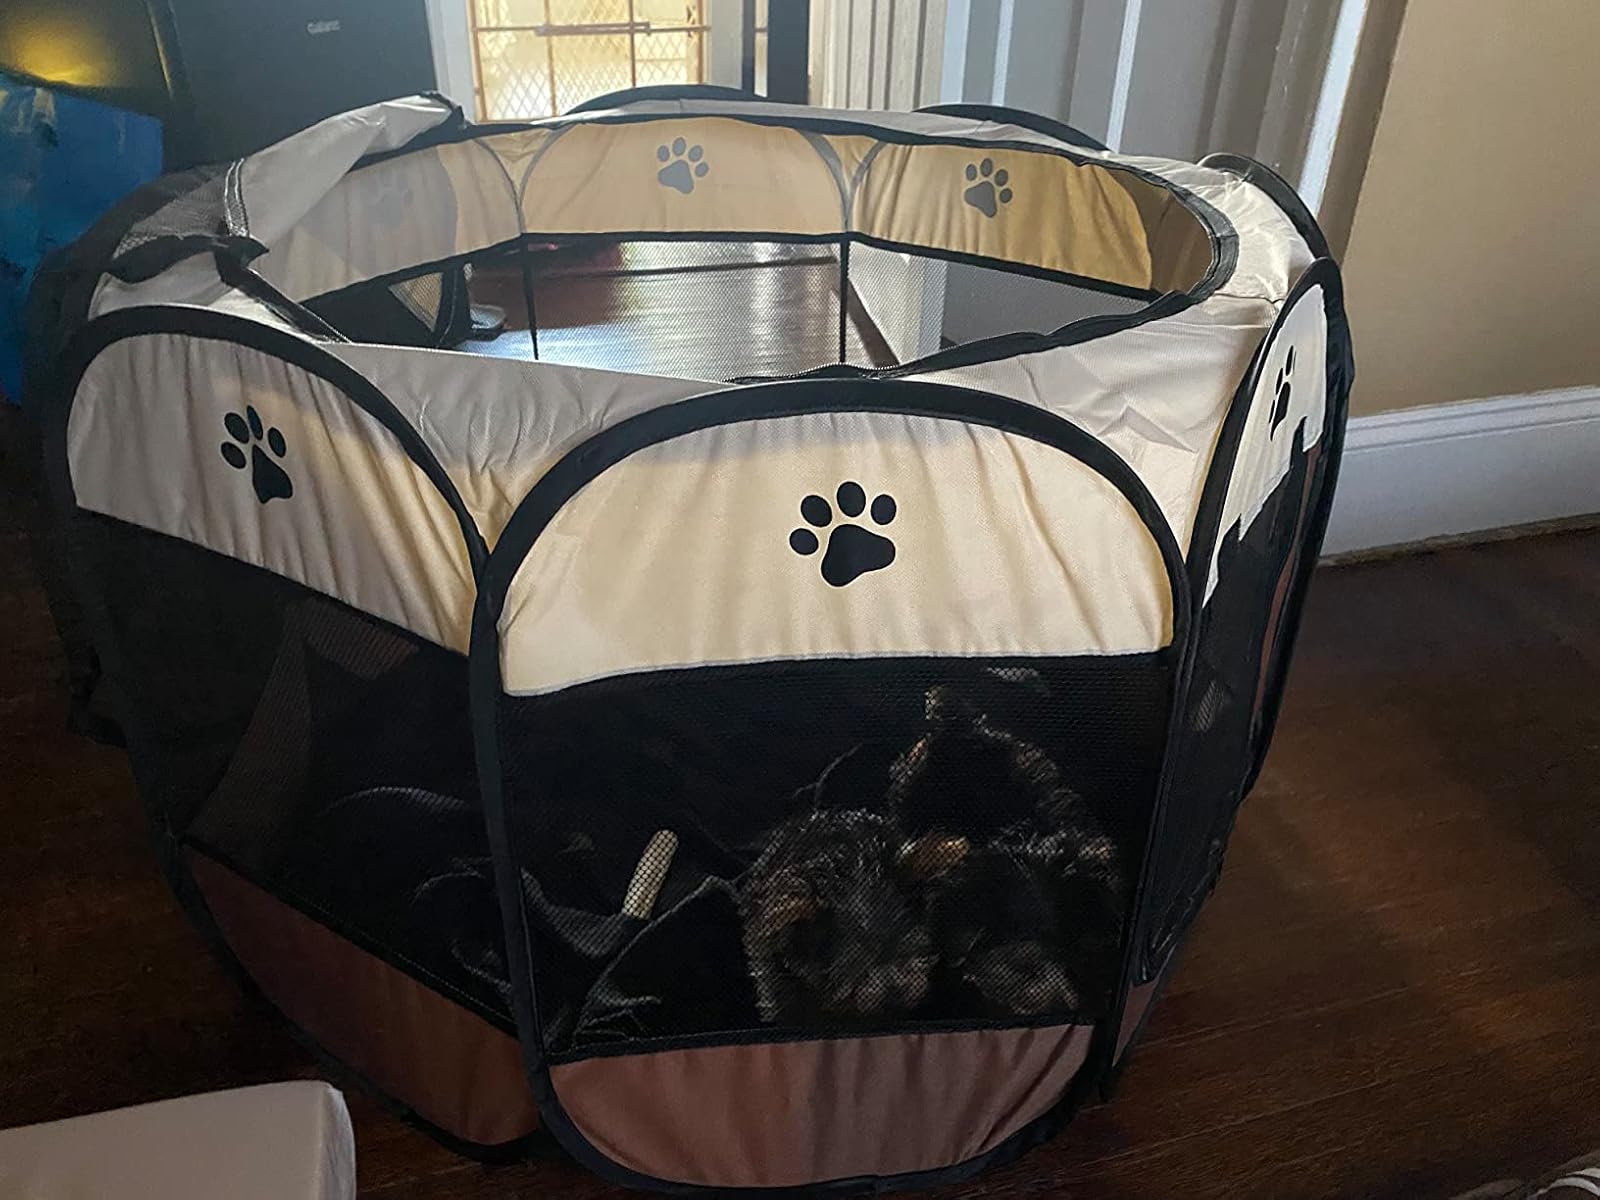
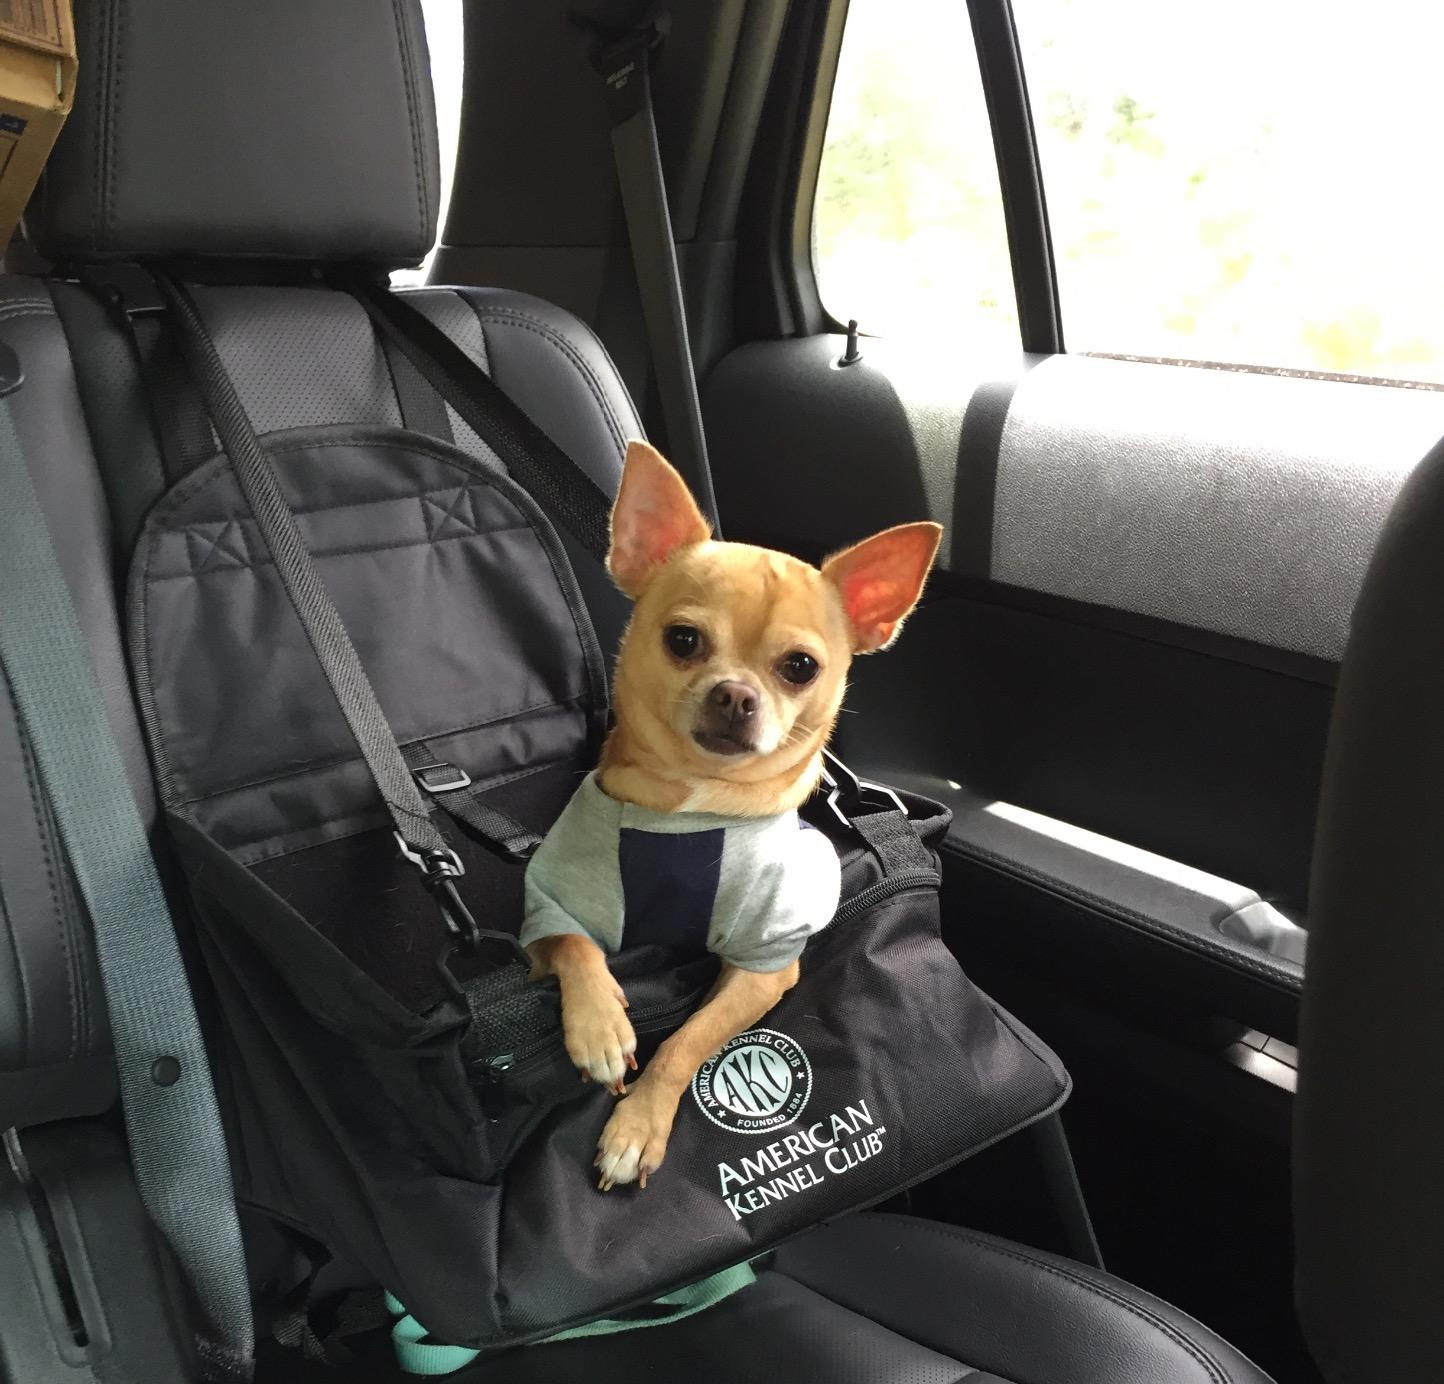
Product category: items_kennel
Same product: no